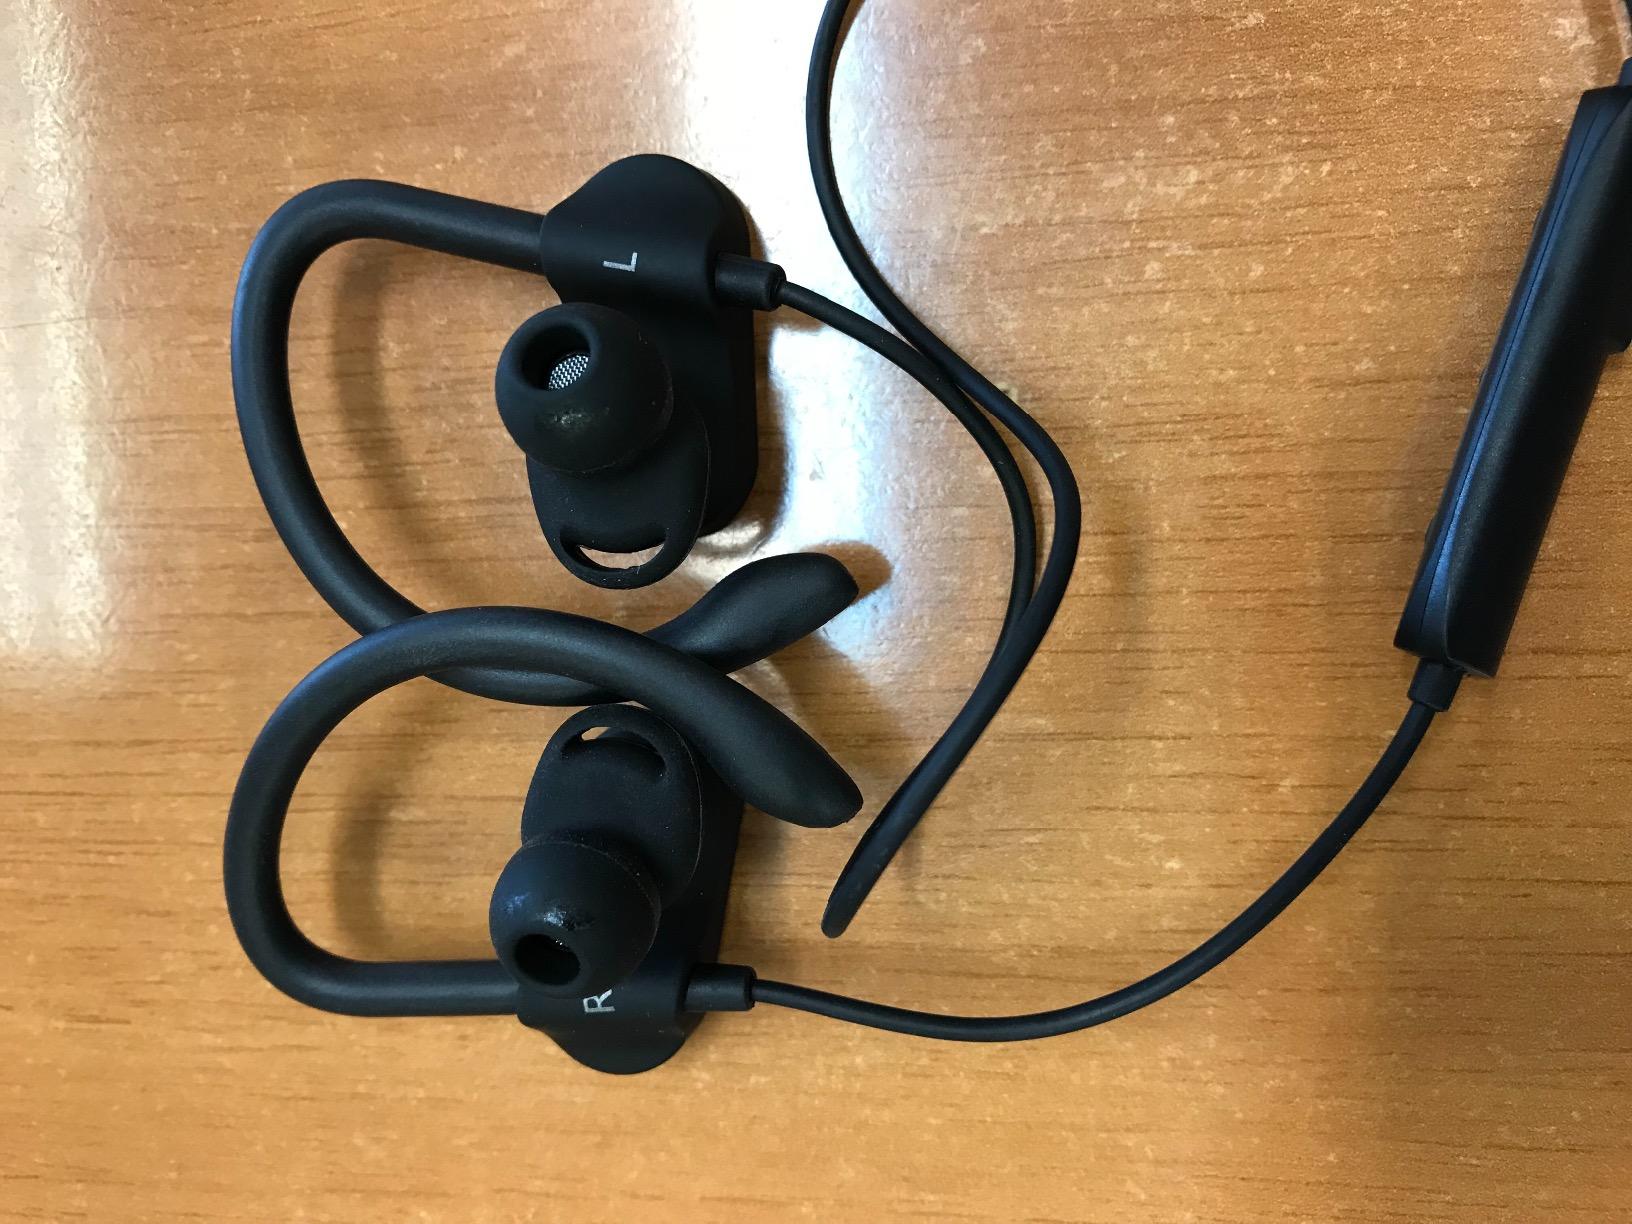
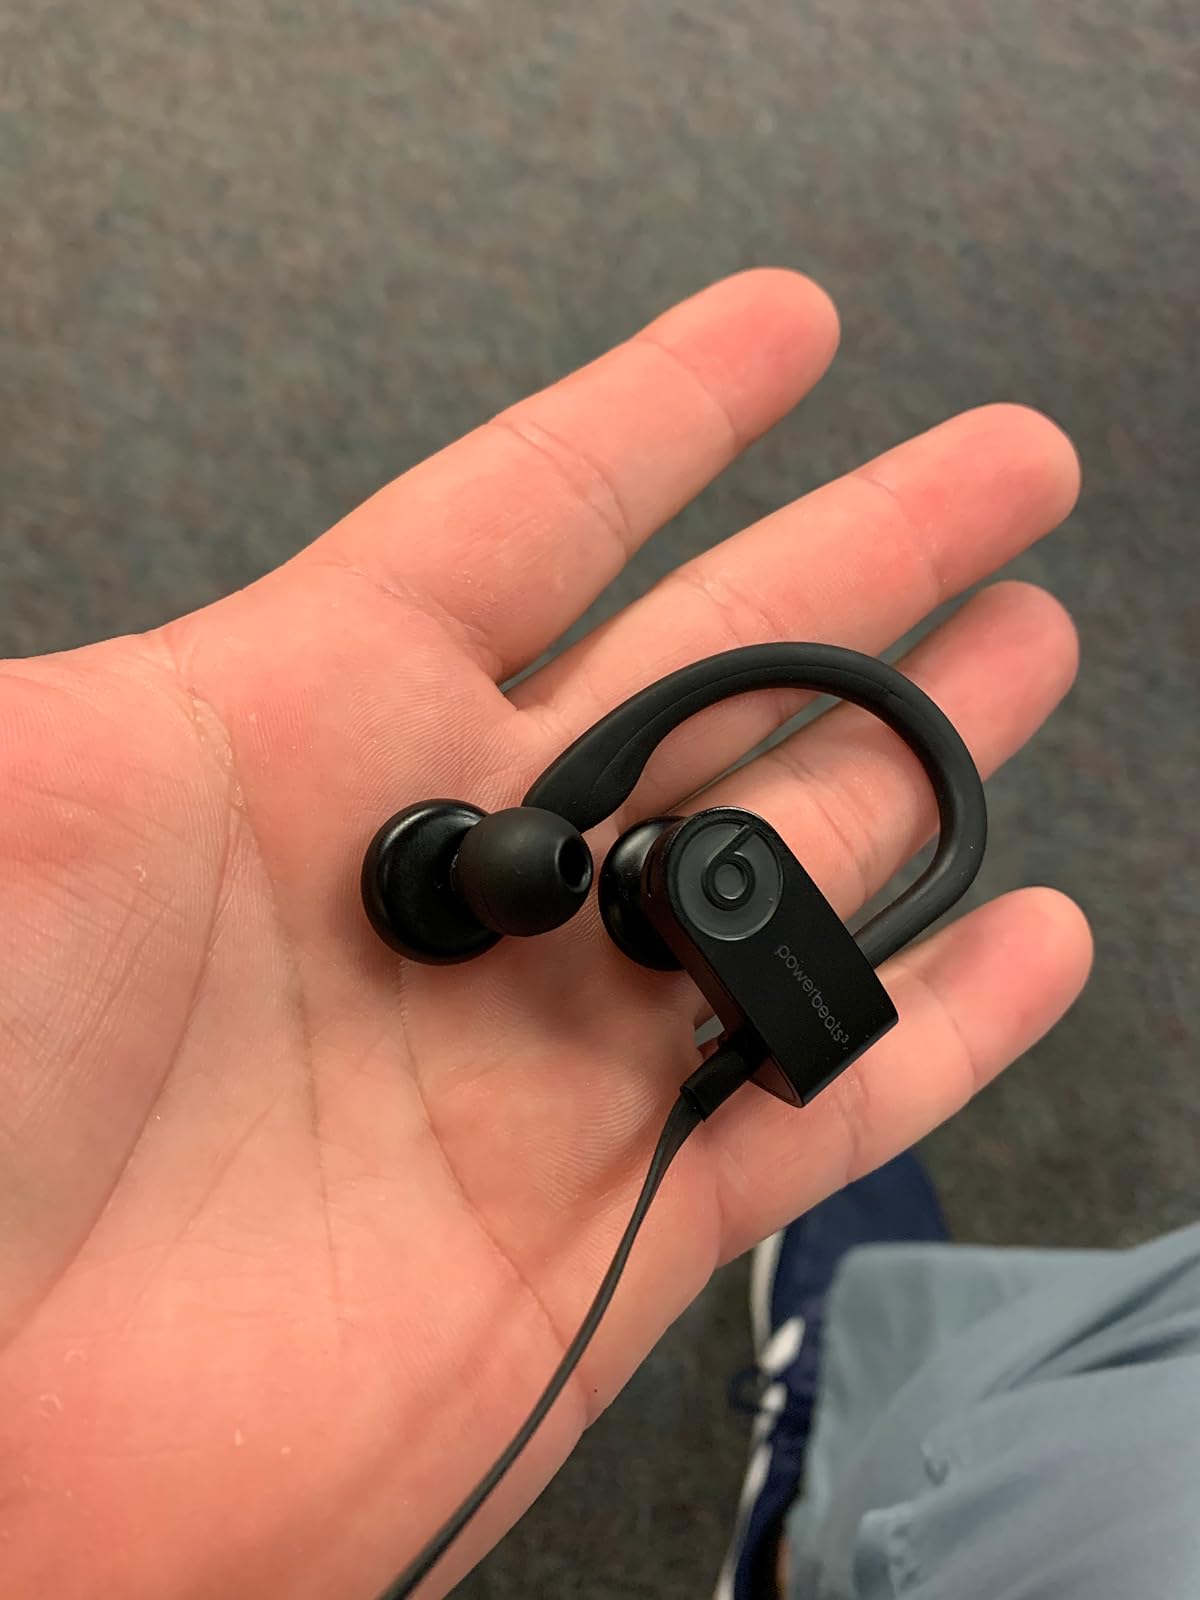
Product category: headphones
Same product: no